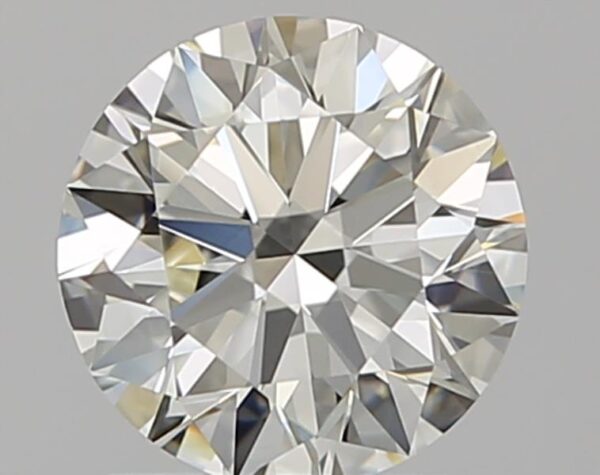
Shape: round
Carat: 1.01
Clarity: VVS1
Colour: K
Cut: EX
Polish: EX
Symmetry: EX
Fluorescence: N
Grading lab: GIA
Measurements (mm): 6.37 x 6.41 x 3.94